NZ Bus

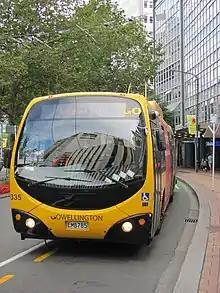
DesignLine bodied trolleybus in the Go Wellington livery in Wellington

In October 1992 Stagecoach purchased Wellington City Transport (WCT), the largest bus-operator in Wellington, from Wellington City Council with 270 buses. WCT had recently purchased the Auckland, Hutt Valley and north Wellington suburban bus operations of New Zealand Railways Road Services, then branded "CityLine".